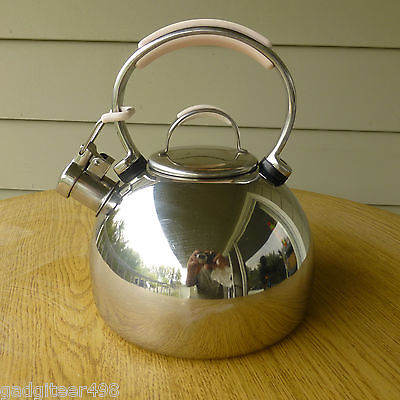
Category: kettle